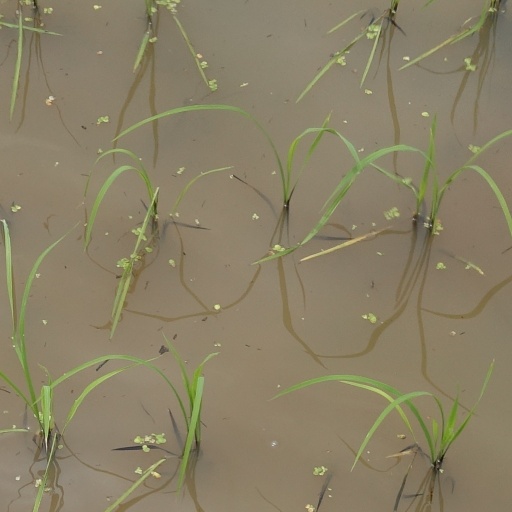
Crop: rice